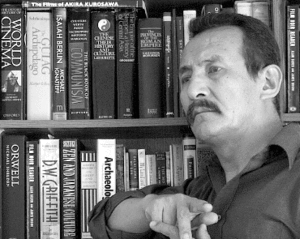
La littérature tibétaine, une des plus importantes d'Asie, a des origines millénaires. En vers ou en prose, orale ou écrite, la littérature tibétaine aborde « tous les domaines du savoir : religion, médecine, histoire, philosophie... ».